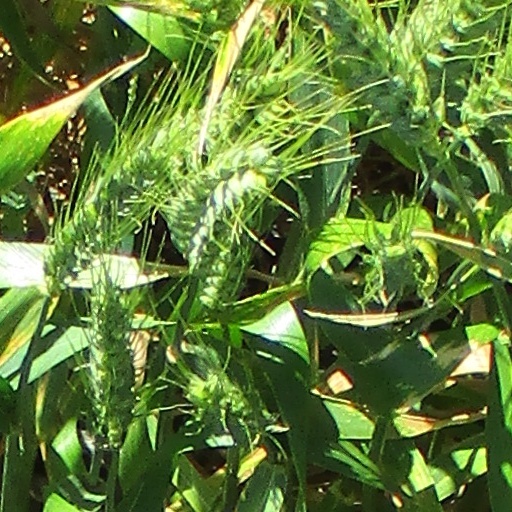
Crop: wheat